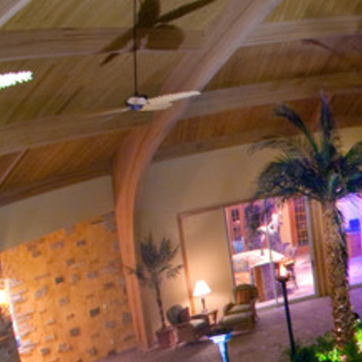
Material: painted